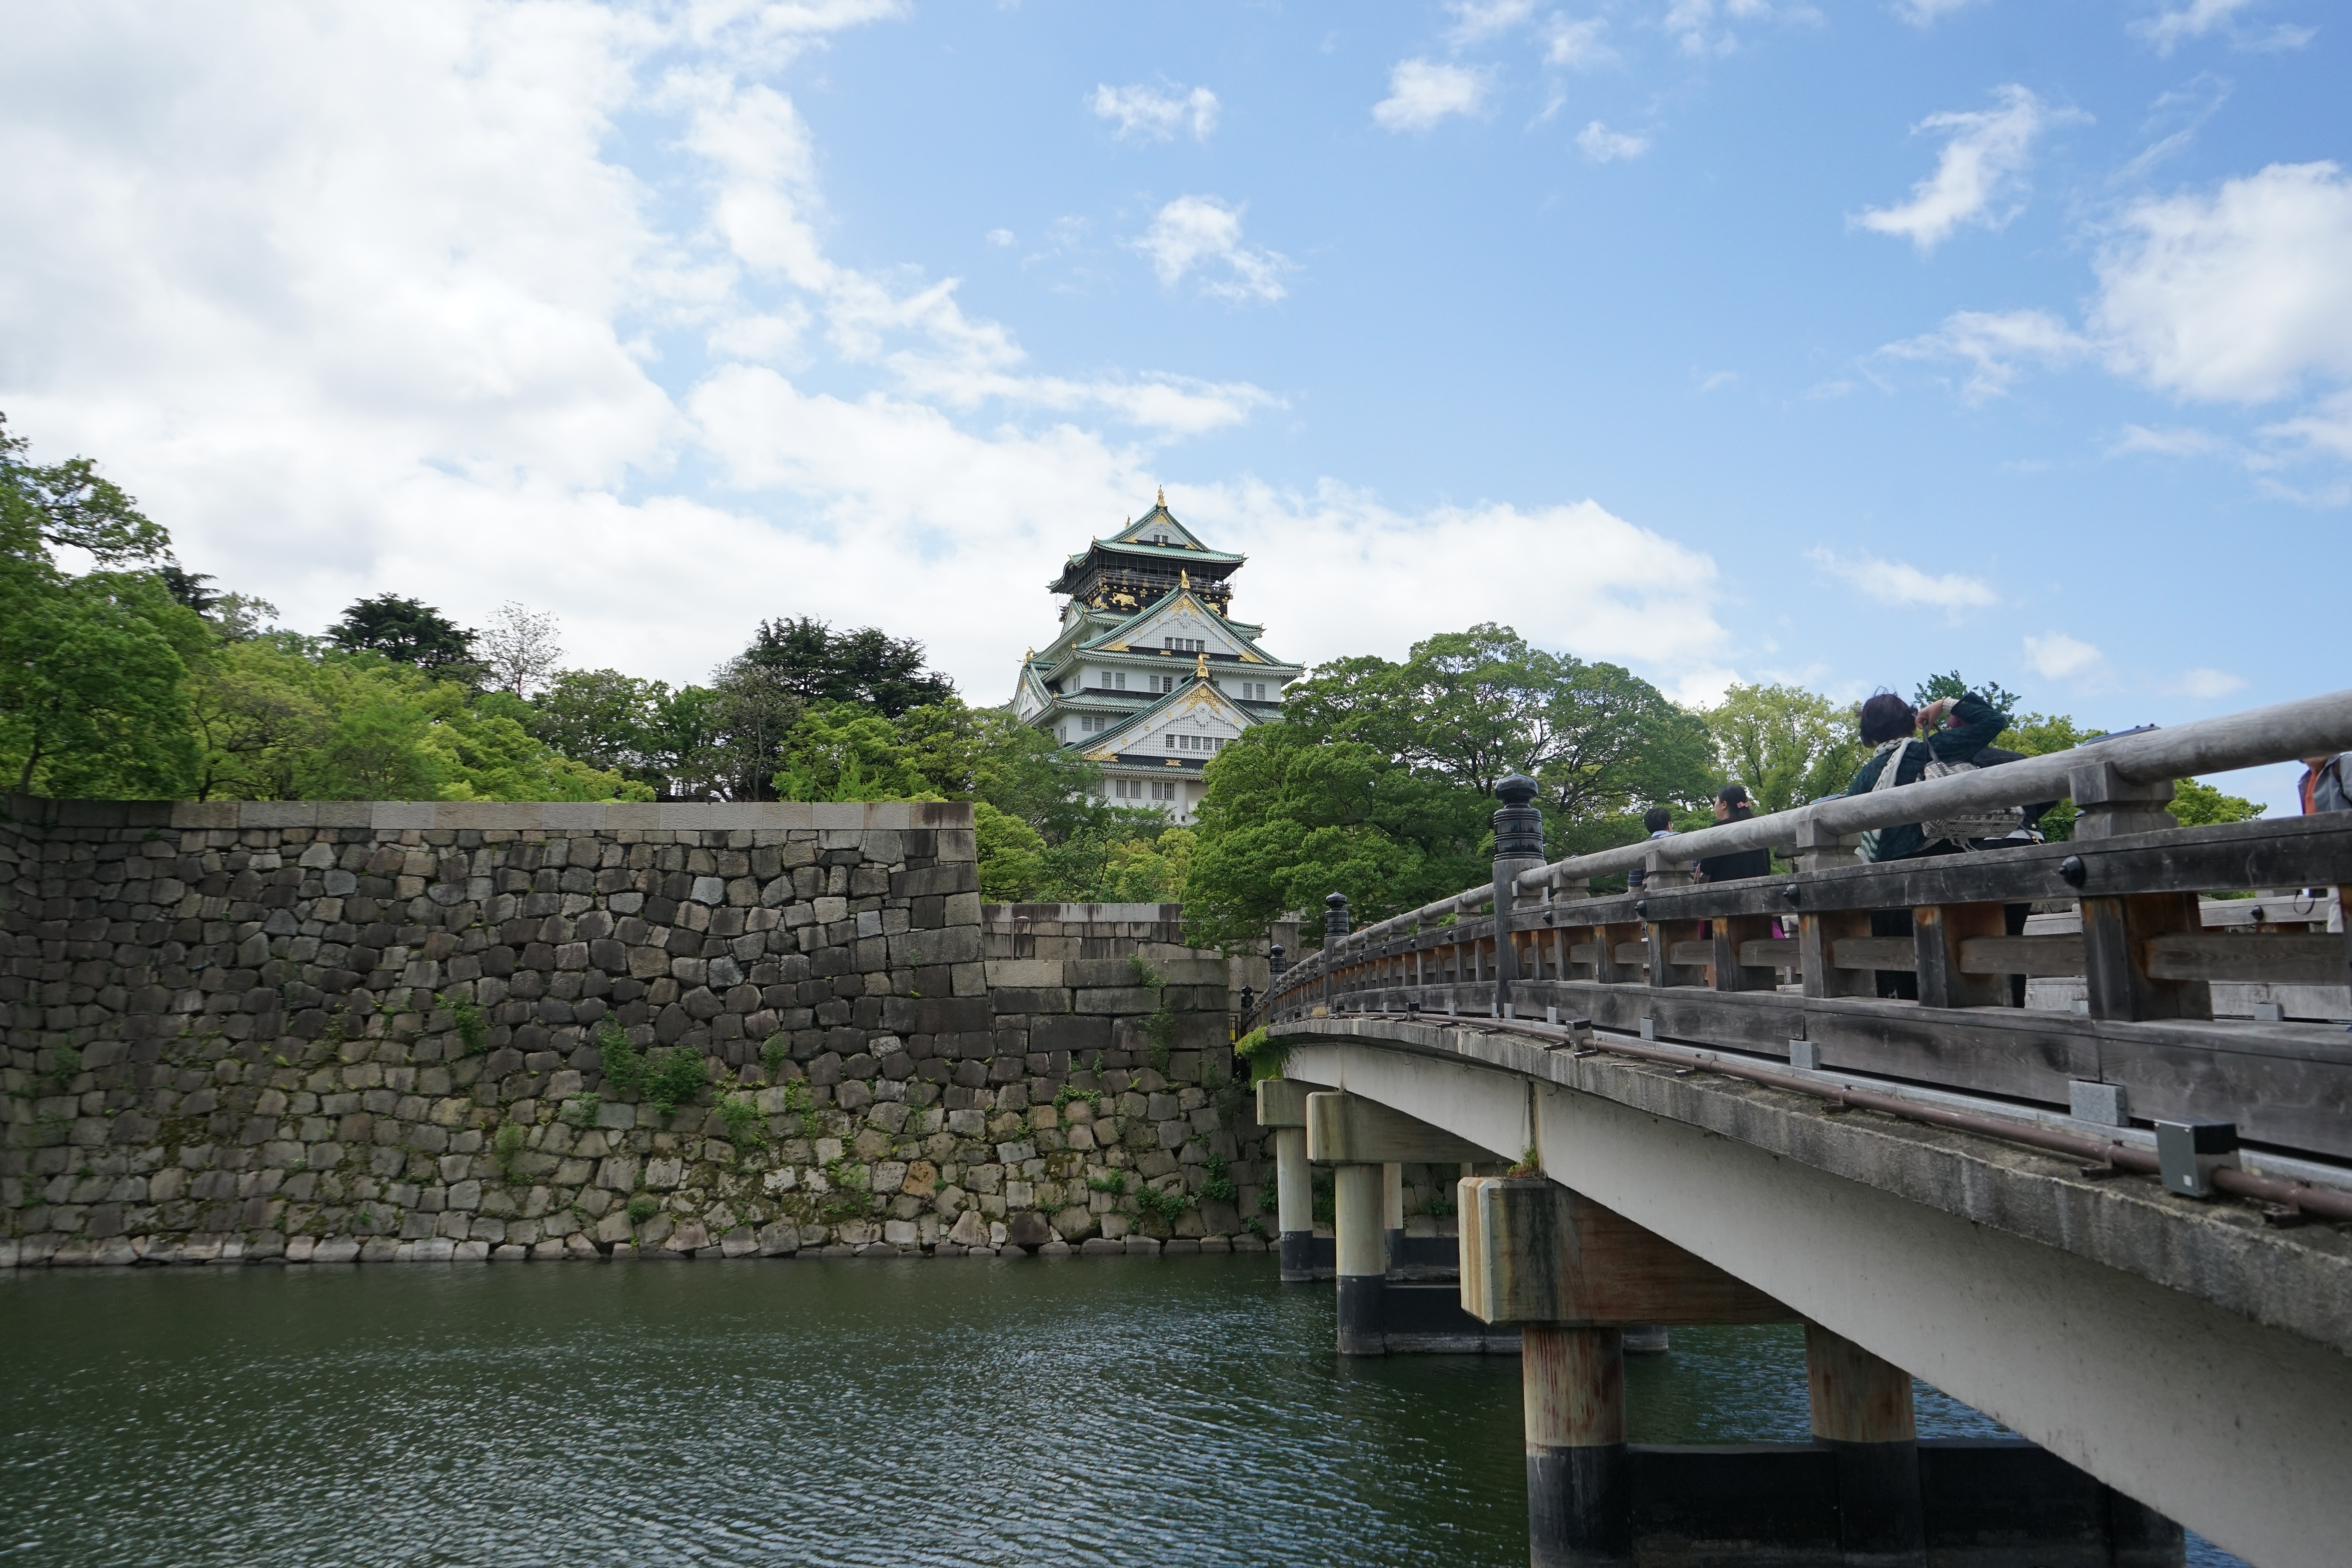
water, bridge, building, river, landmark, reservoir, tourism, waterway, castle tower, osaka castle